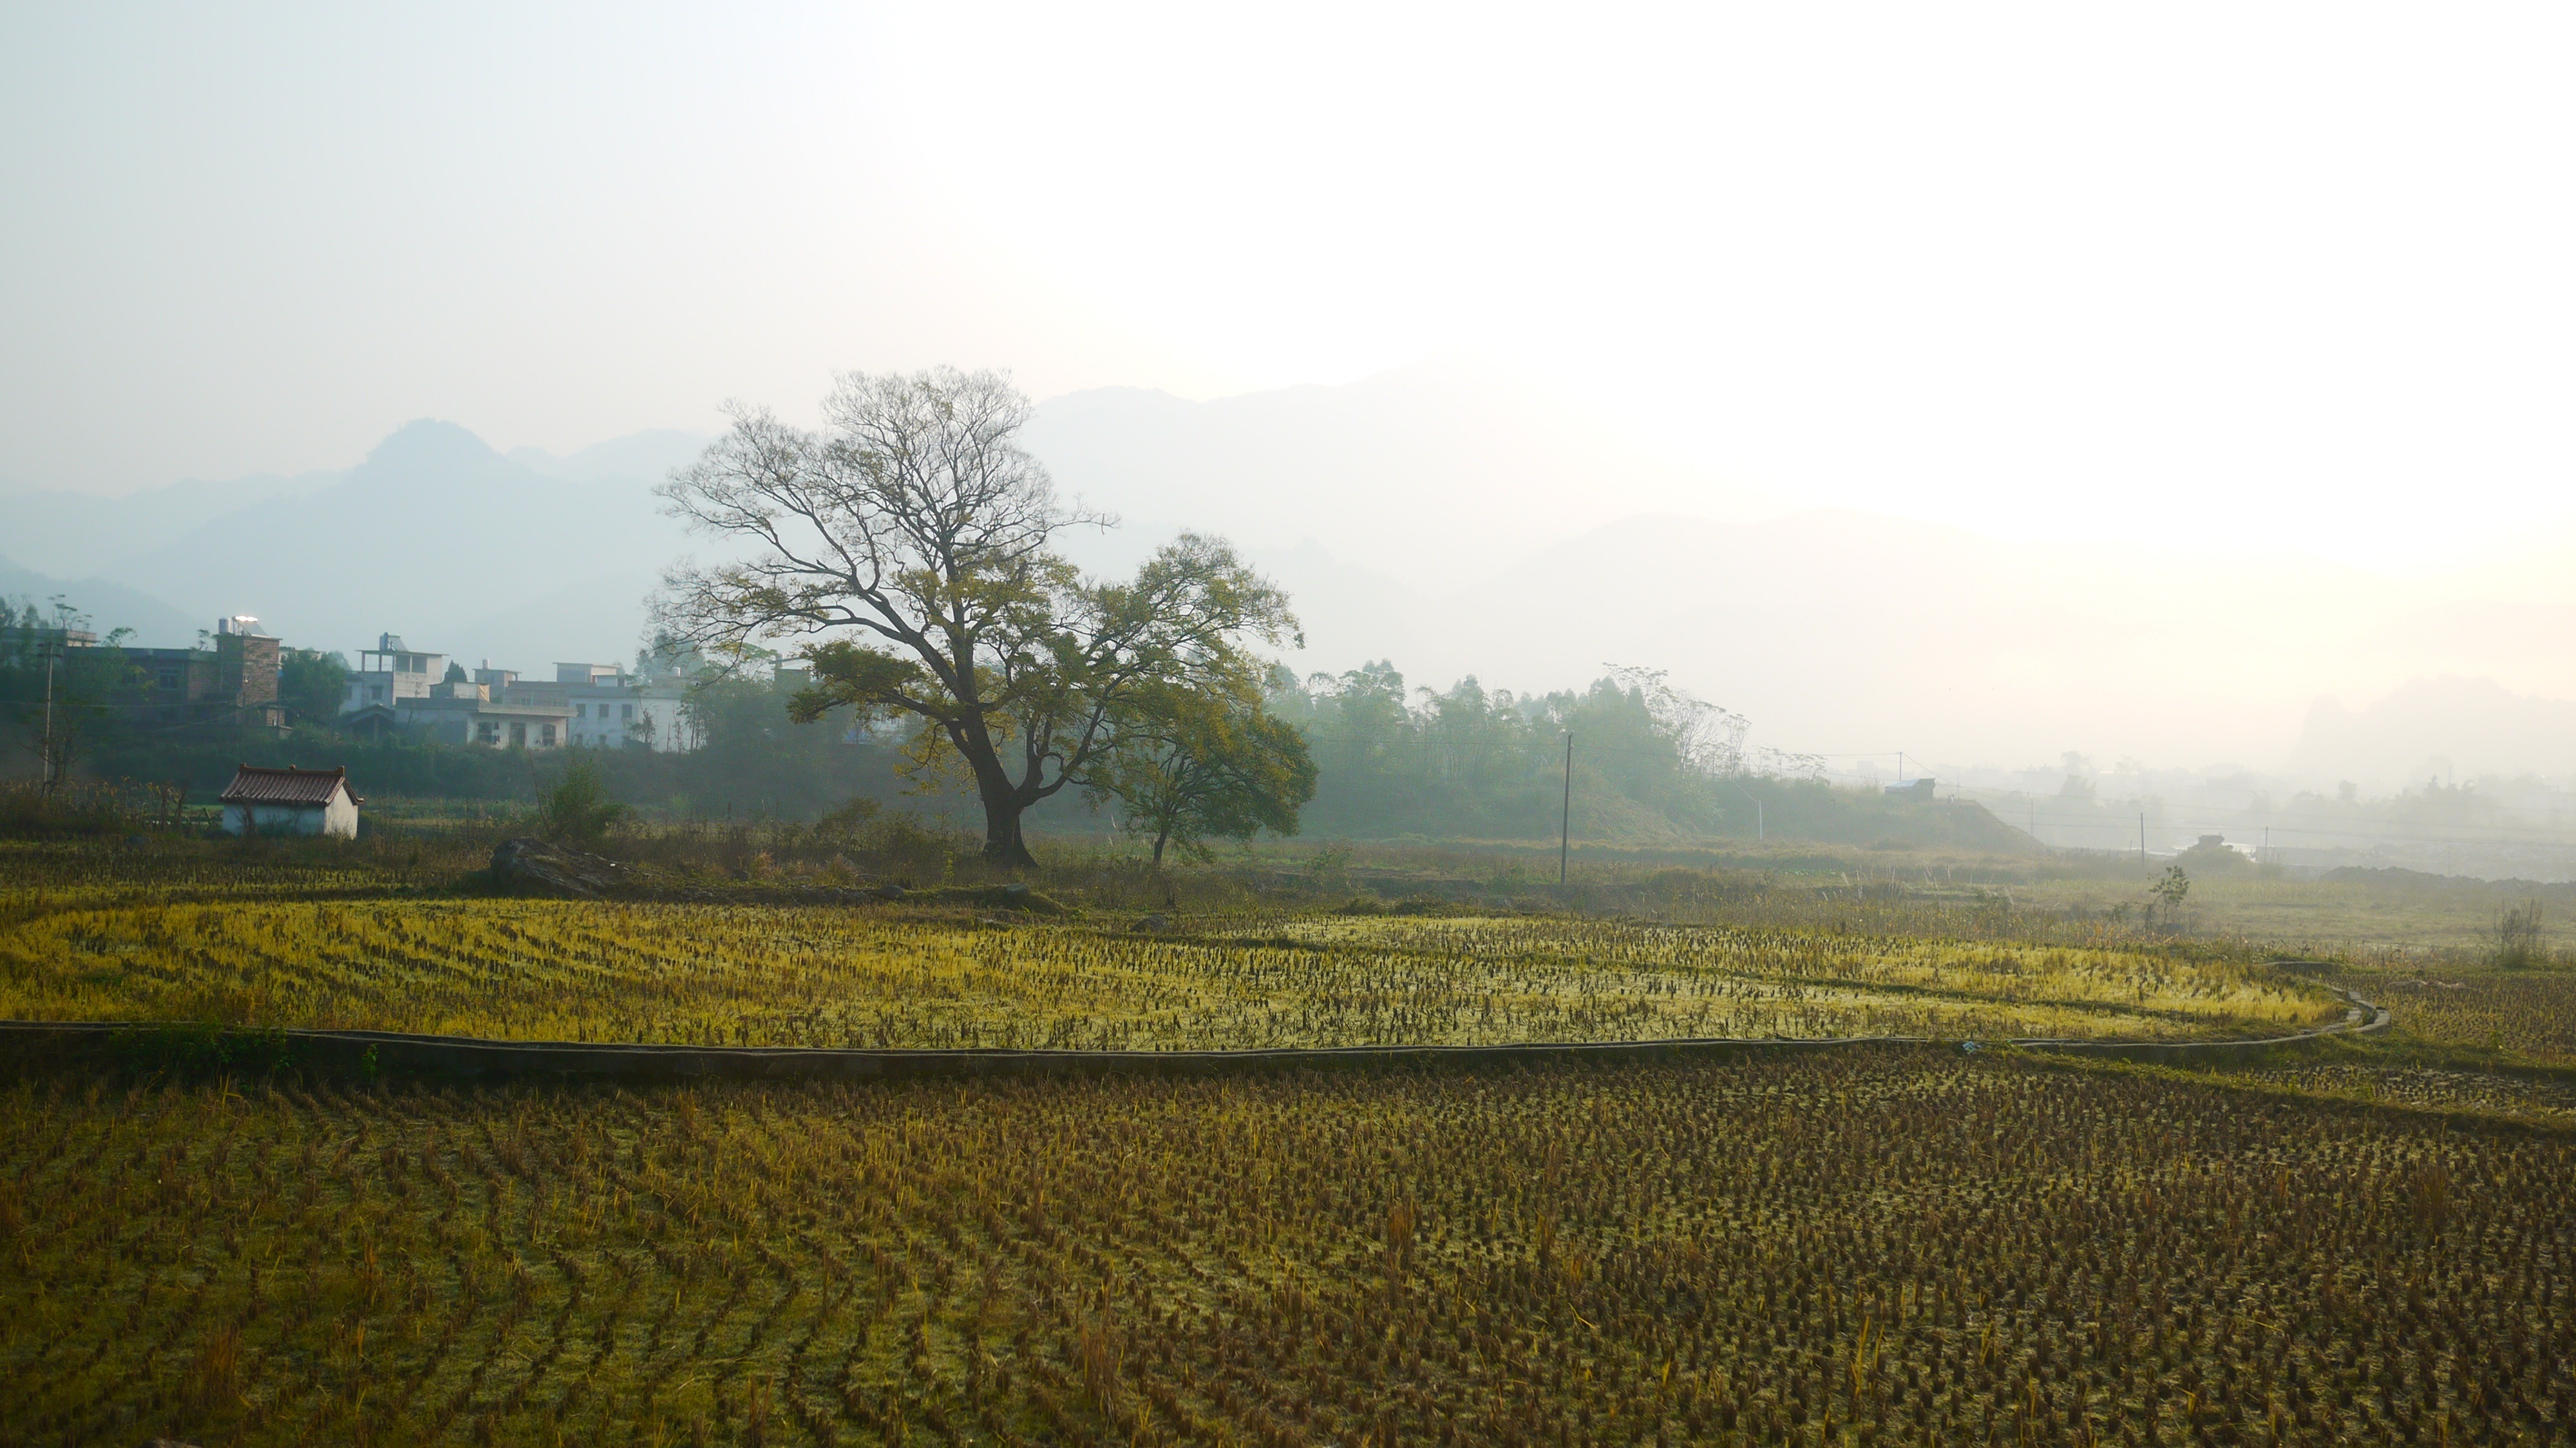
landscape, tree, grass, horizon, mist, field, farm, meadow, prairie, sunlight, morning, hill, crop, pasture, soil, agriculture, plain, farmland, grassland, plantation, rural area, paddy field, big trees, atmospheric phenomenon, grass family, the wilderness